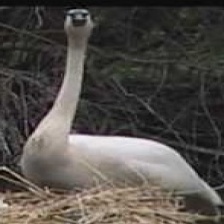
Species: TRUMPTER SWAN
Scientific name: CYGNUS BUCCINATOR
ImageNet parent category: black_swan